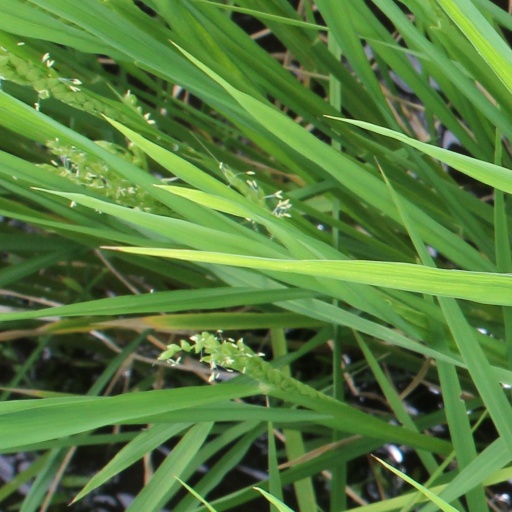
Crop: rice